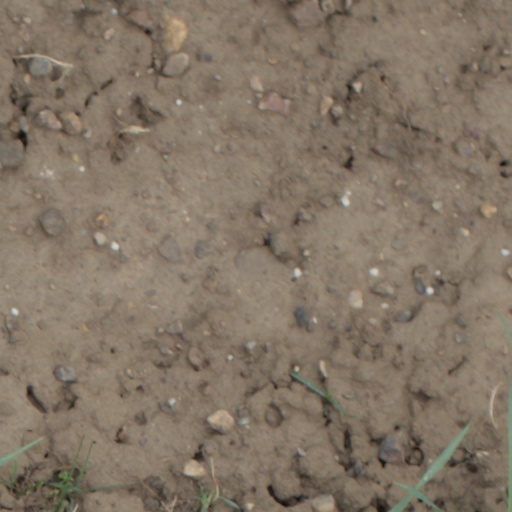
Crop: wheat